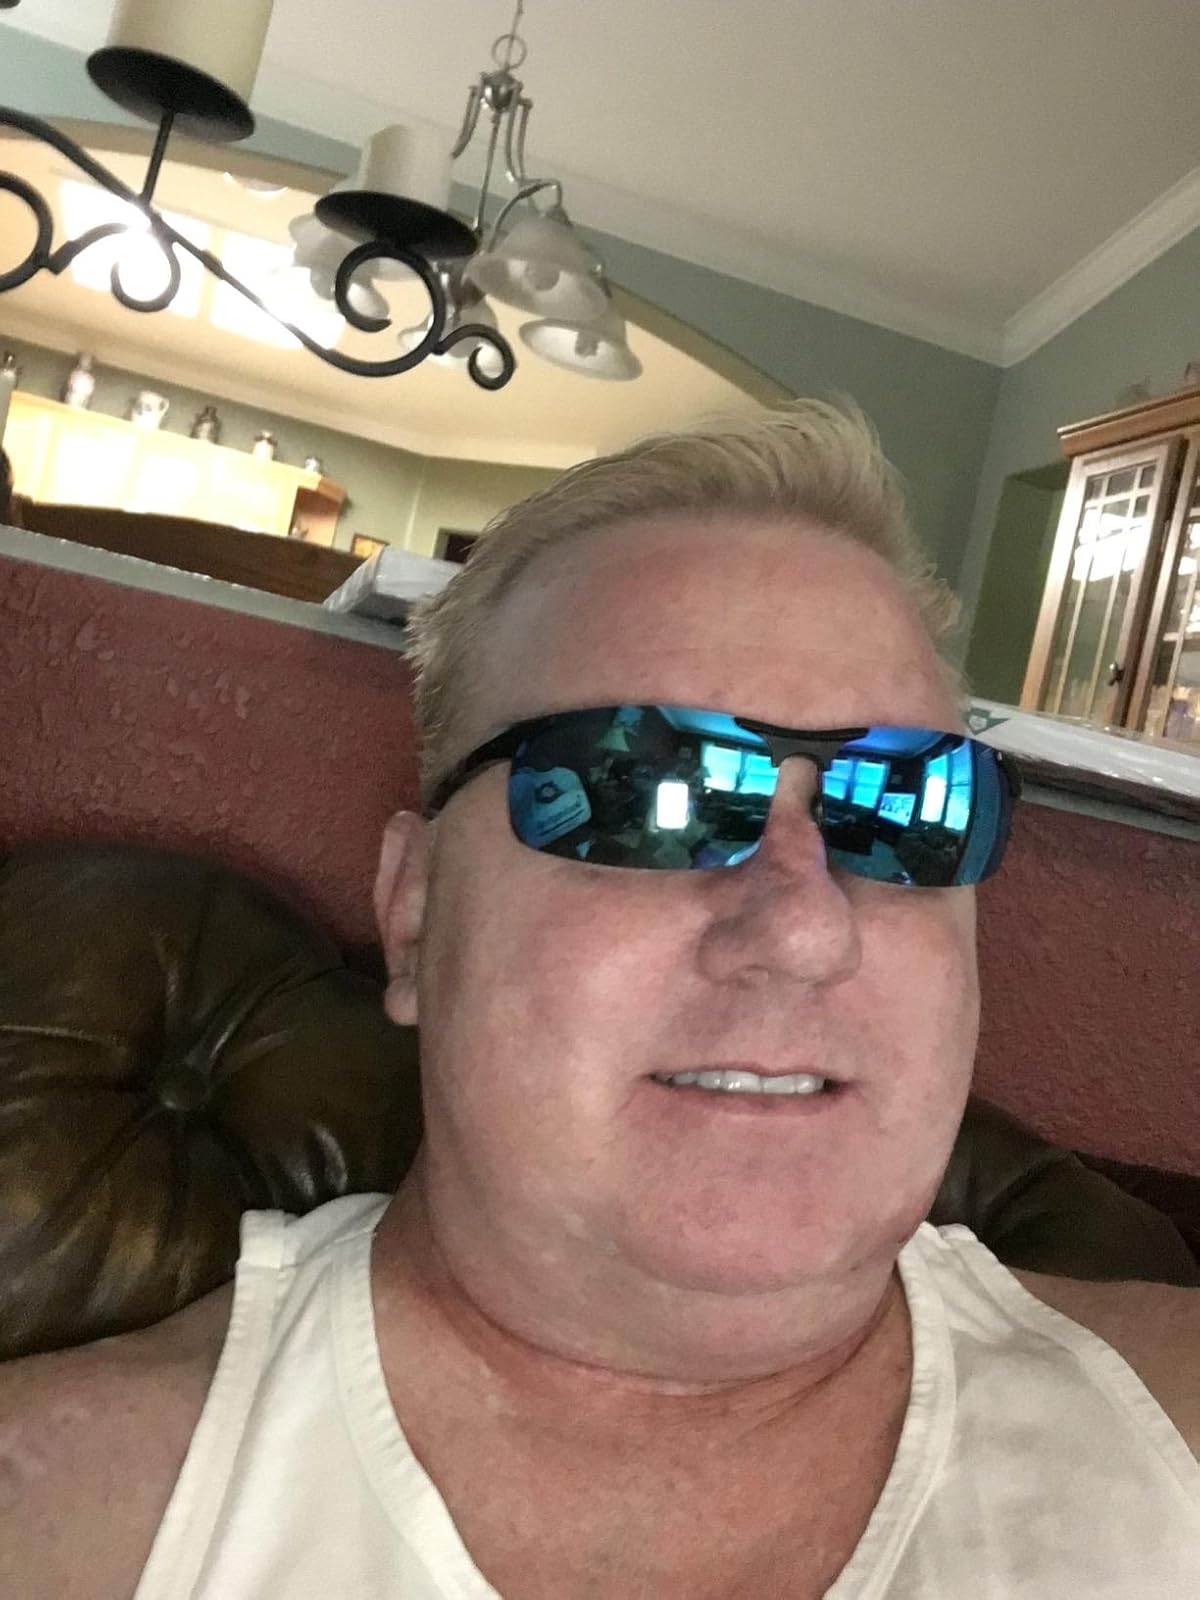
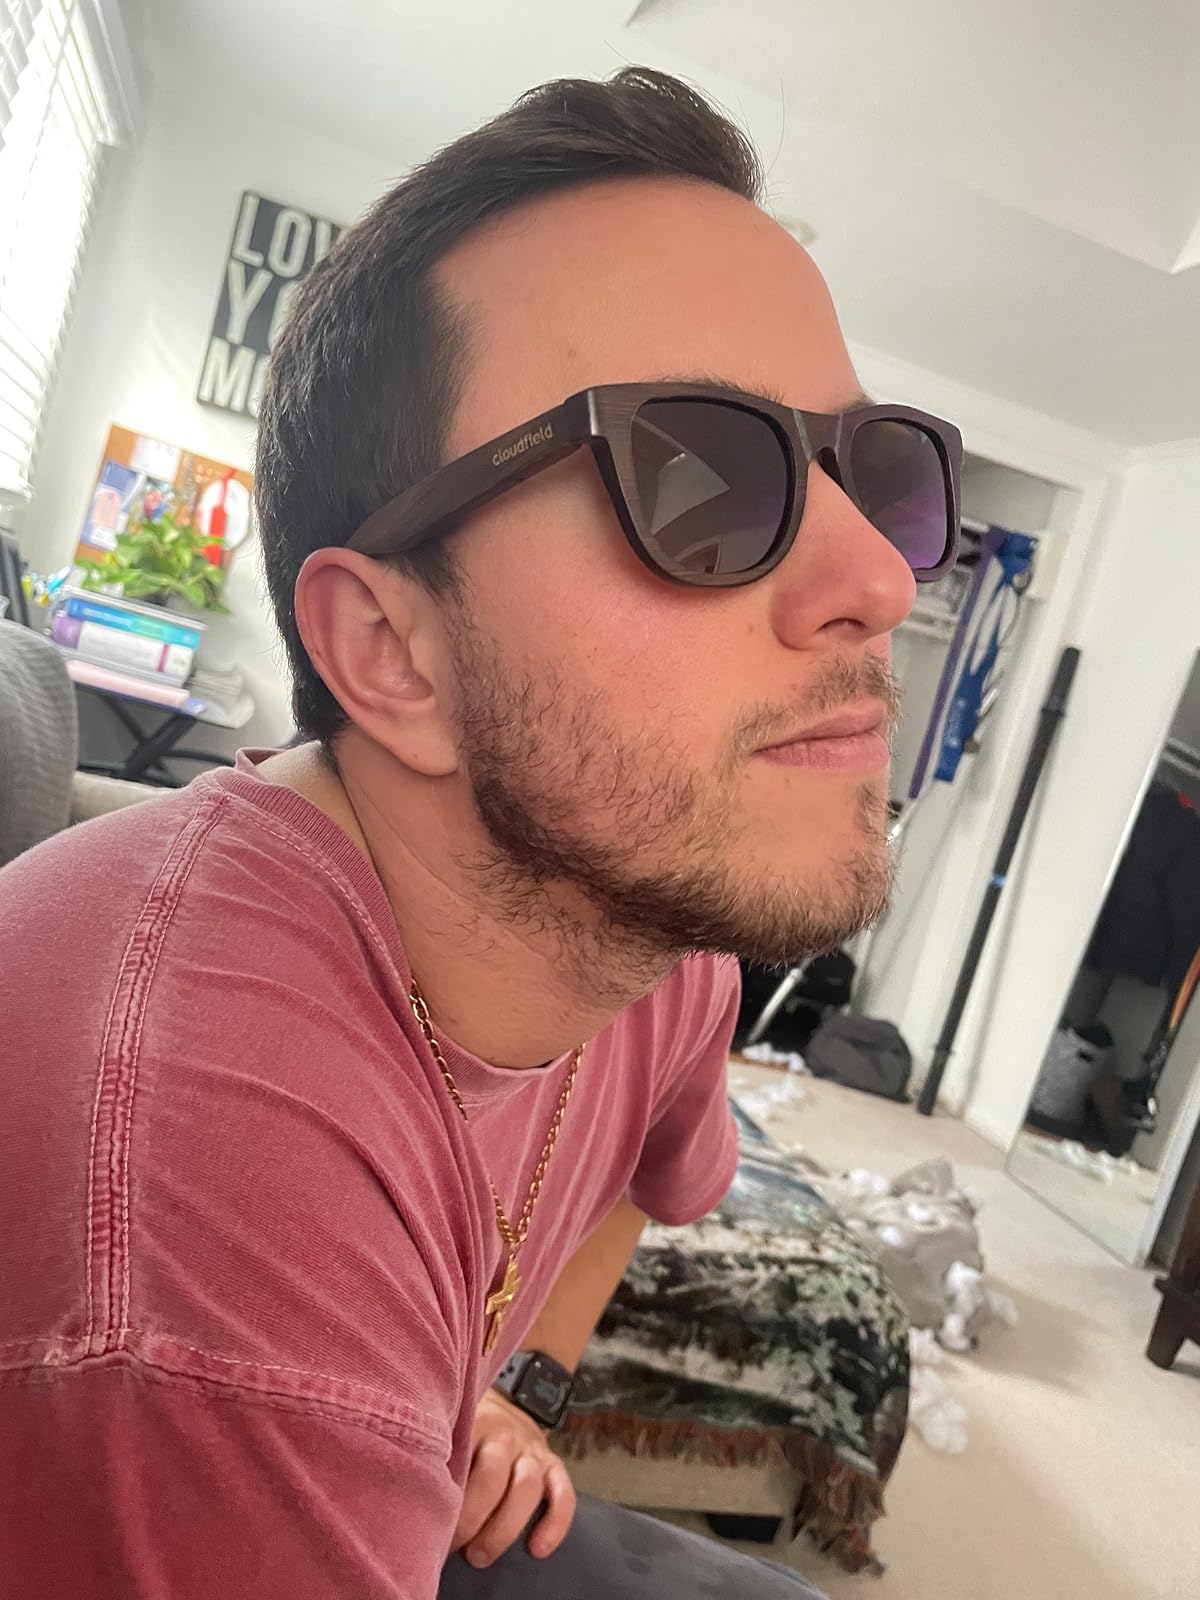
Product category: accessories_sunglasses
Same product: no